Nation of Islam

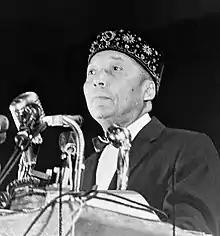
Elijah Muhammad, who took over the Nation after its founder's disappearance

The Nation of Islam was founded by Wallace Fard Muhammad, who began preaching his ideas among Detroit's African Americans in July 1930. Fard Muhammad claimed that he was an Arab from Mecca who had come to the United States on a mission to the African American people, whom he called the "Nation of Islam", to restore them to their original faith. The Nation has since taught that Fard Muhammad was the latest Allah (God) himself. They have claimed that he was born in Mecca on February 26, 1877, the son of a black Meccan named Alphonso and a white woman from the Caucasus Mountains named Baby Gee. Being half-white, the NOI maintain, was necessary to allow Fard Muhammad to move freely in white society.